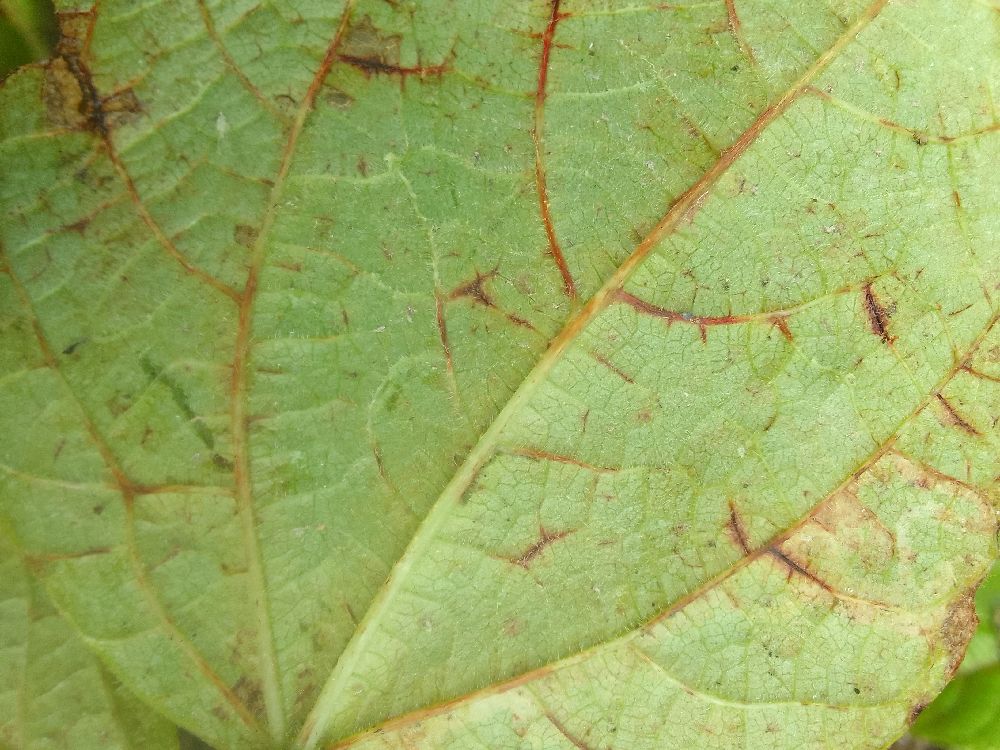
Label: anthracnose